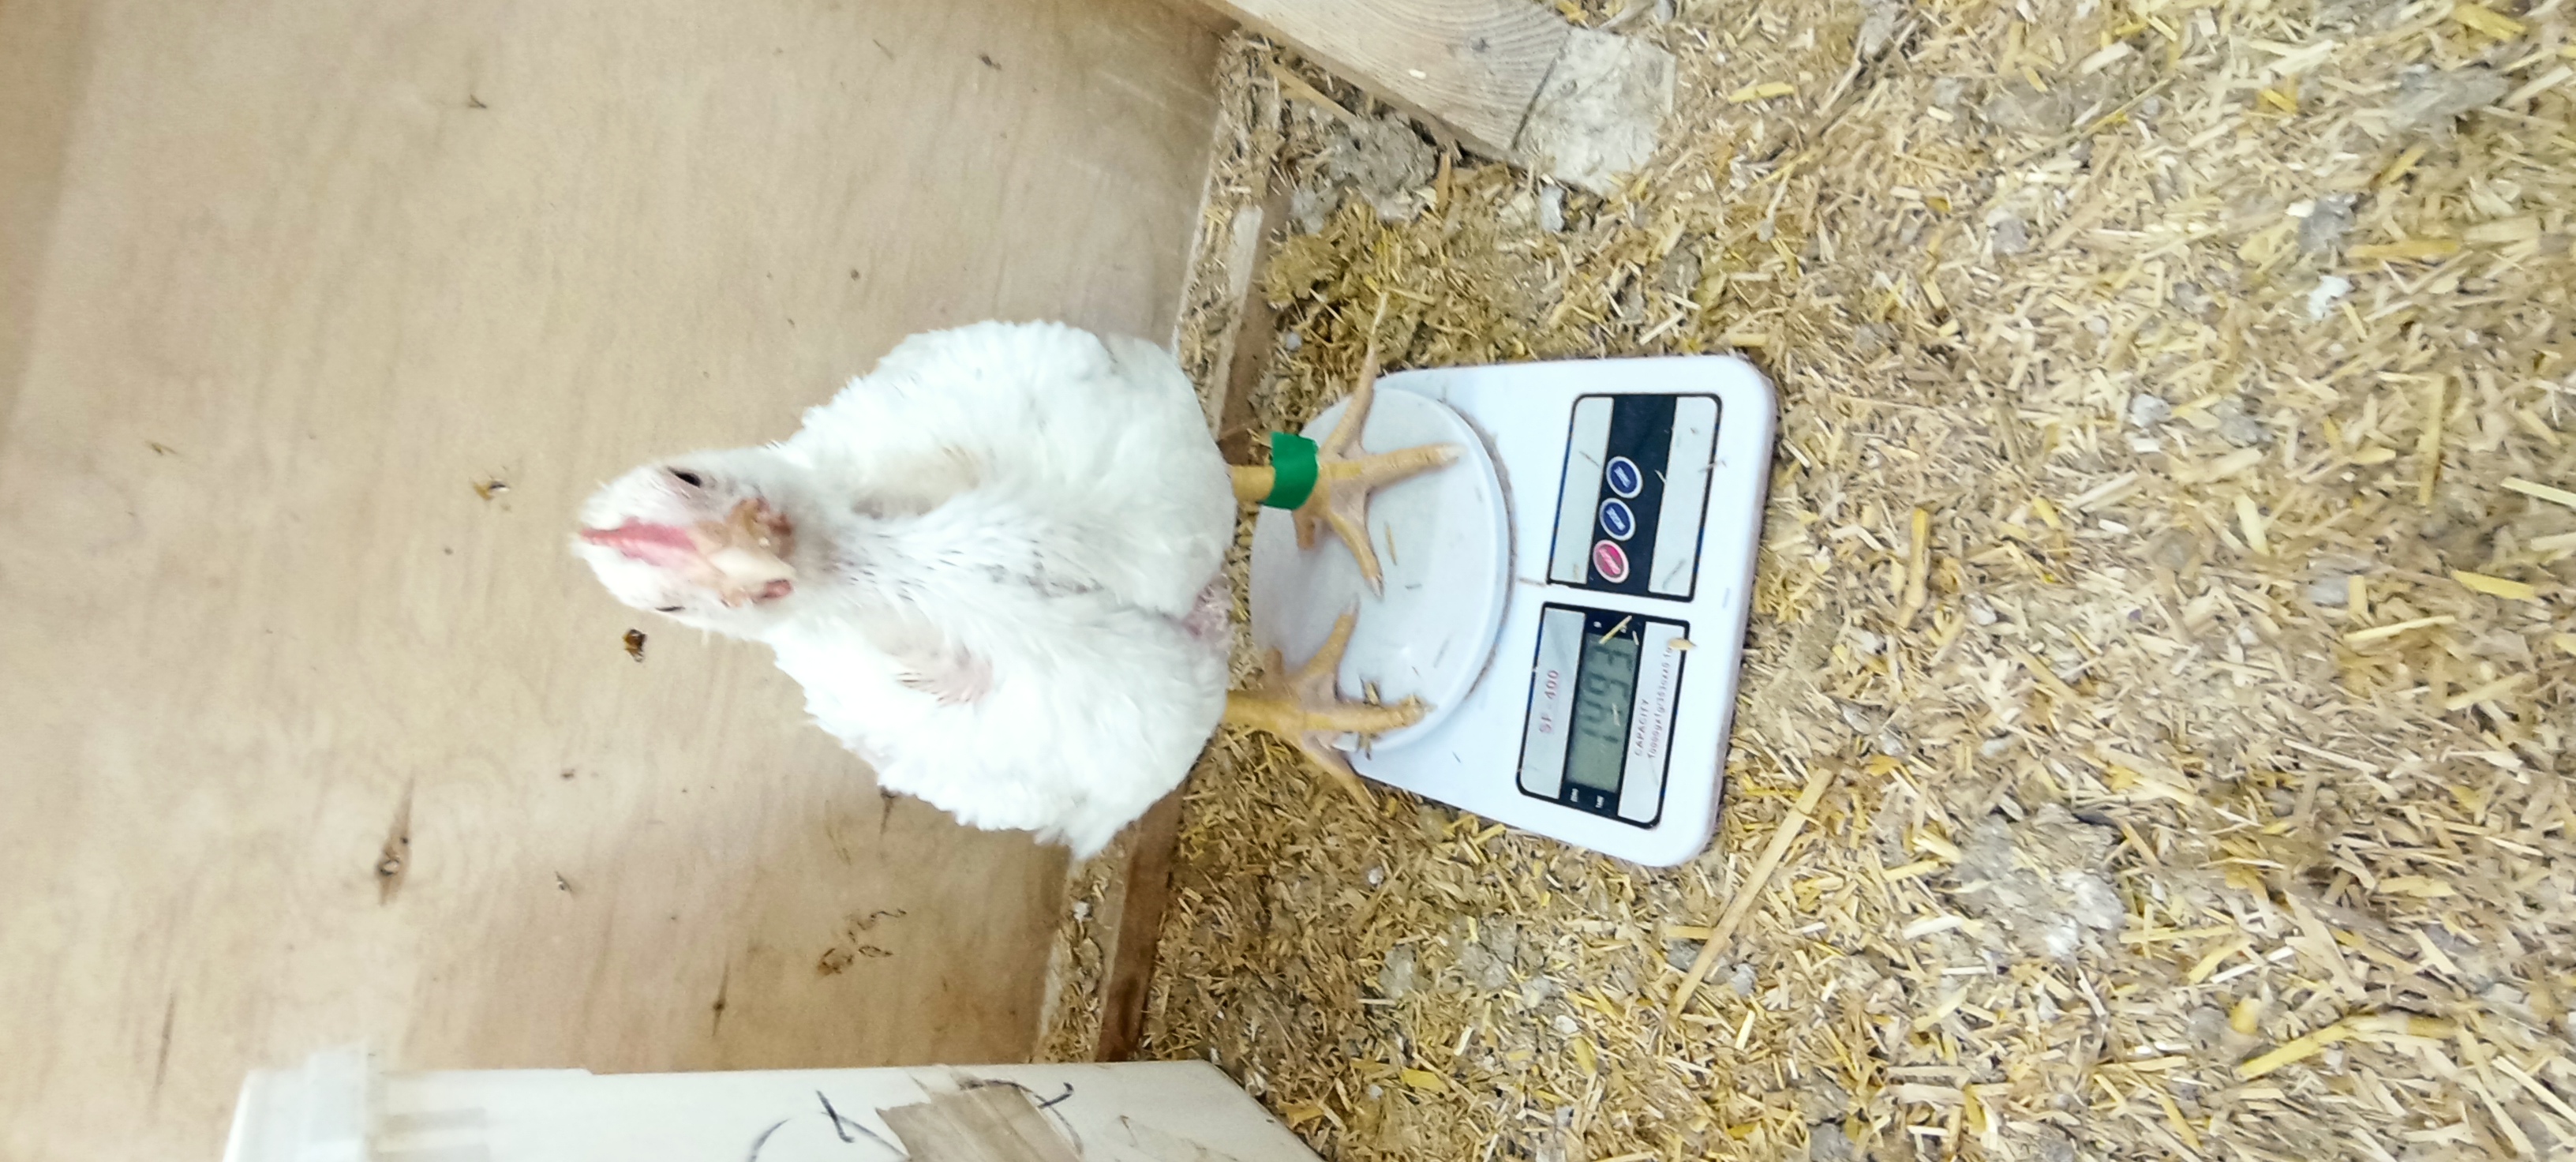
Weight: 1493 g